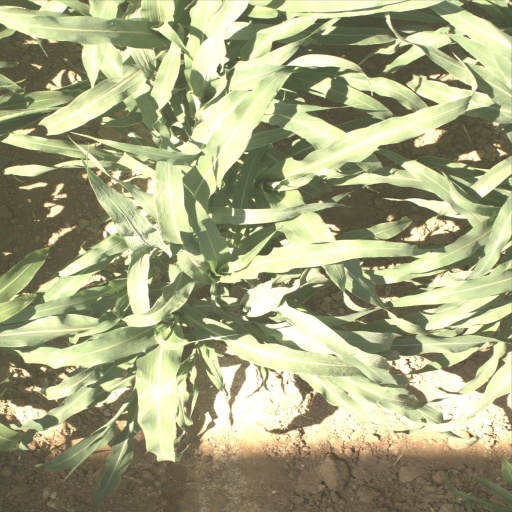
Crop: sorghum